Sports car racing

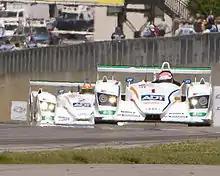
2005 Grand Prix of Atlanta

The debut of the SpeedVision television network brought a resurgence of interest in sports car racing in the US, with the network originally showing a large amount of sports car racing and sports car–related programming before being replaced by Fox Sports.